Heroes Den Bosch

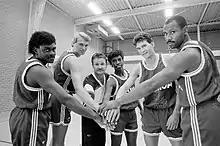
Nashua presenting five new players in 1987

In December 1979, Nashua signed as the club's new main sponsor. In the next 10 years, Nashua won 9 national championships and was close to the European top clubs. Star players such as Tom Barker, Dan Cramer, Mitchell Plaat, David Lawrence, Henk Pieterse, Paul Thompson and Mike Reddick played for Nashua in this decade.